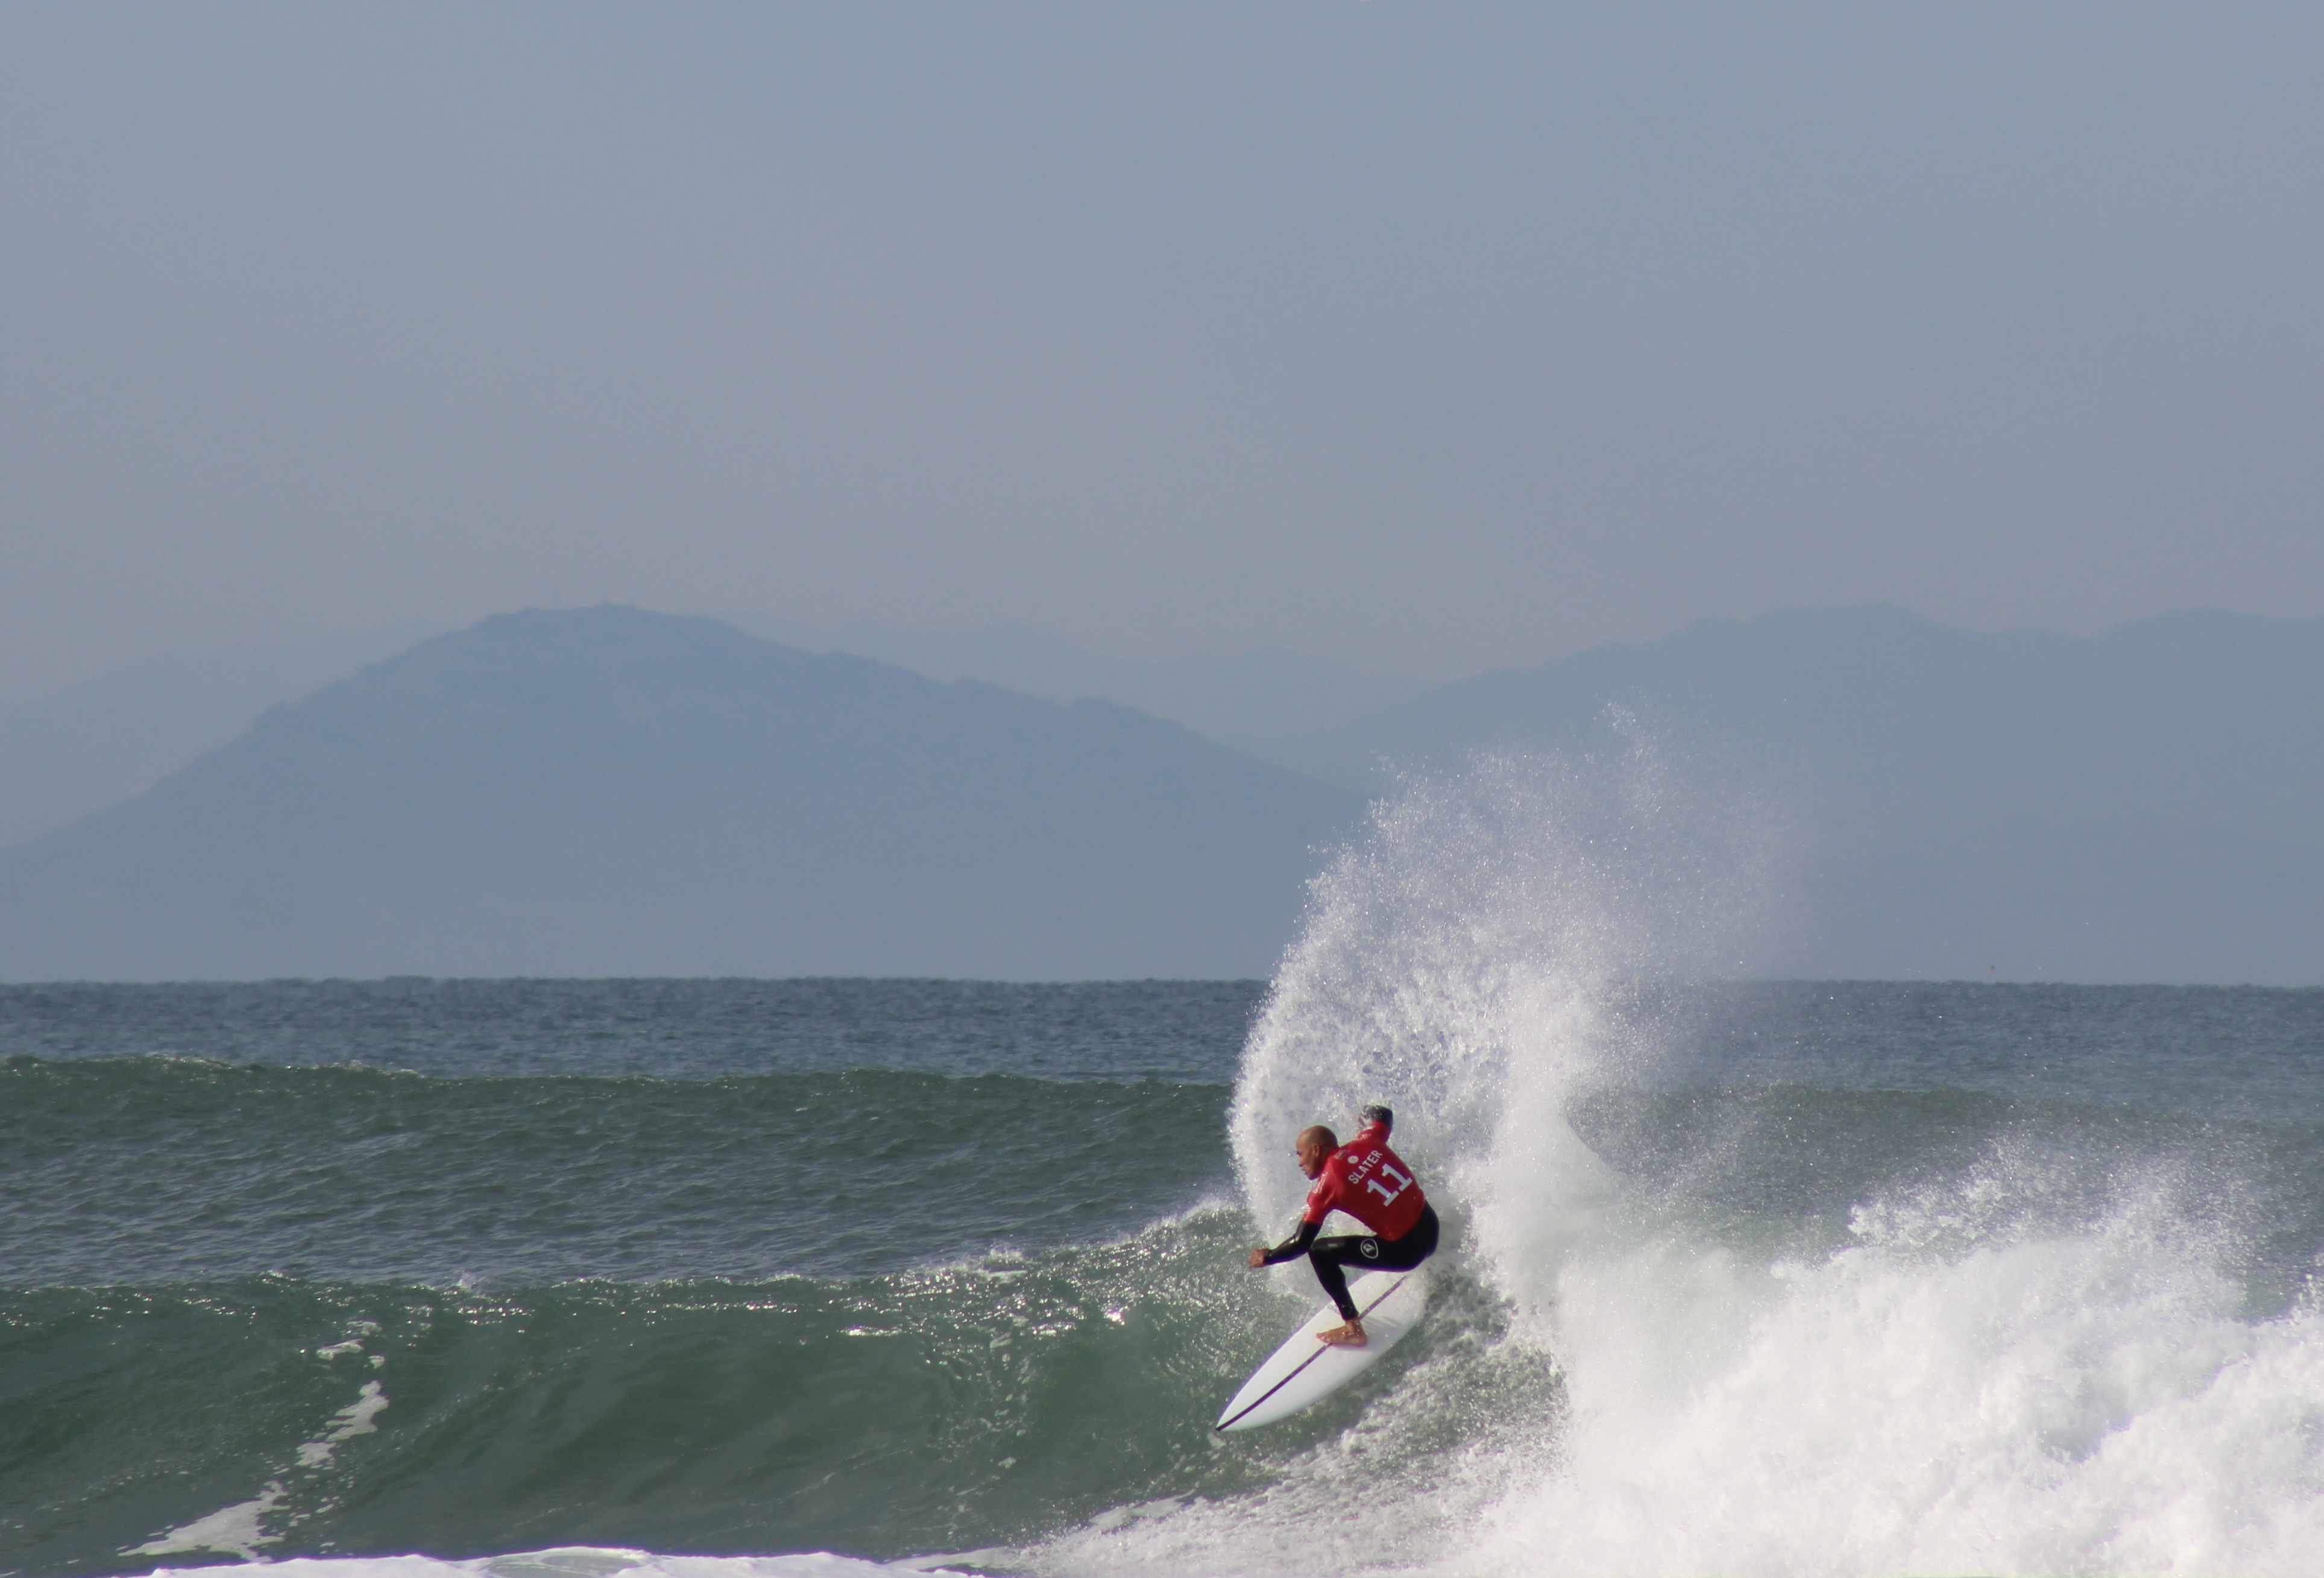
sea, water, ocean, wave, surf, surfing, sailing, surfboard, blue, extreme sport, lifestyle, leisure, ocean wave, outdoors, waves, fun, sports, windsurfing, water sport, water wave, wind wave, boardsport, surfing equipment and supplies, surface water sports, individual sports